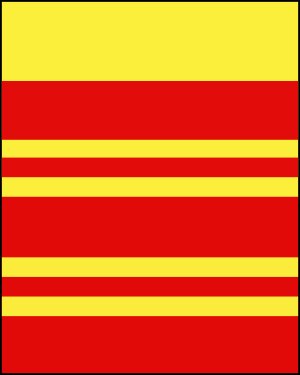
Konstance af Bretagne / Liv og regeringstid
Konstance af Penthièvres banner
Konstance var hertuginde af Bretagne fra 1166 til sin død i 1201 og grevinde af Richmond fra 1171 til 1201. Konstance var datter af Conan 4., hertug af Bretagne og hans hustru Margrete af Huntingdon, en søster til de skotske konger Malcolm 4. og Vilhelm 1.